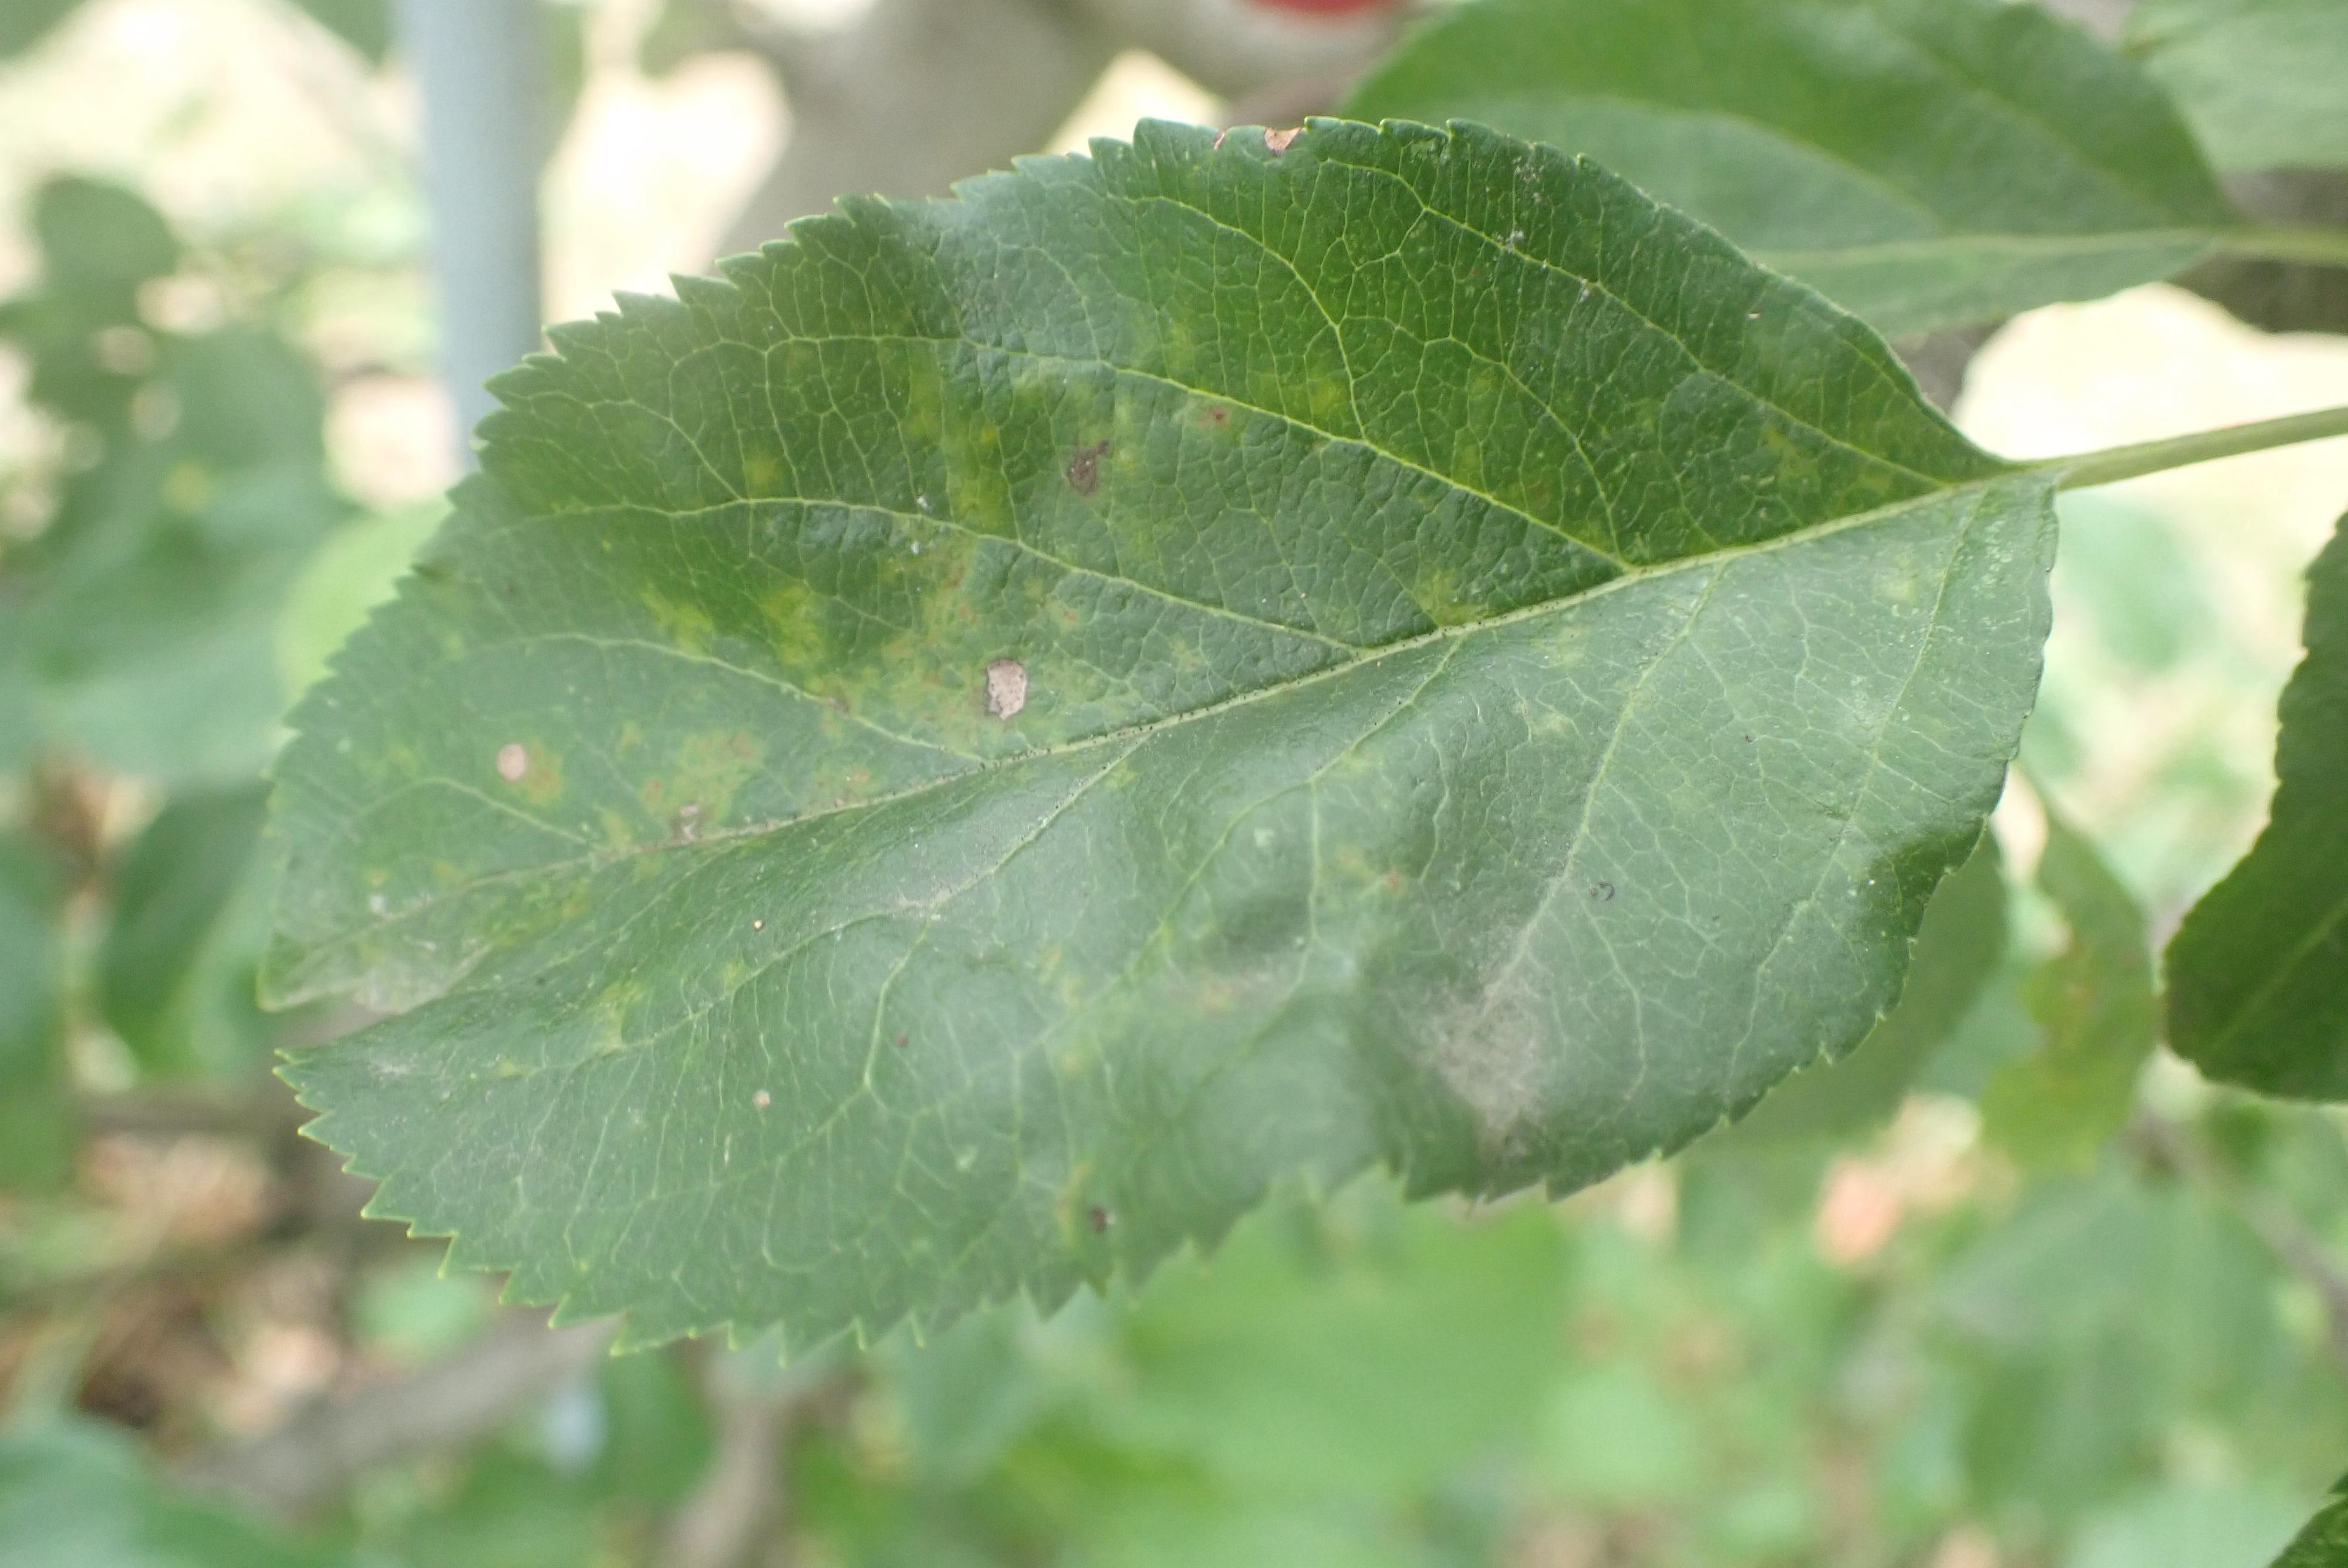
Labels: complex